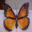
Label: butterfly